Coral reef restoration

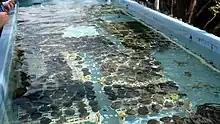
Land-based coral nursery with growing coral micro-fragments

The process of cultivating coral polyps to aid in the regeneration of reefs worldwide is known as coral gardening. Growing small coral fragments through asexual reproduction until they are fully mature is the fundamental technique of coral gardening, with ocean-based or land-based nurseries being the two primary methods utilized.